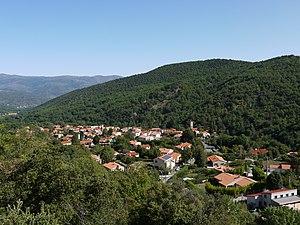
Vue générale de Taurinya.
Taurinya est une commune française, située dans le département des Pyrénées-Orientales en région Occitanie.